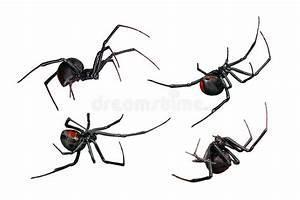
spider